Ua Pou

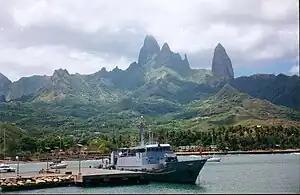
A French Navy ship on the Island

In a bay separated from Hakahau by a peninsula (Anahoa Beach), green sea turtles (Chelonia mydas) lay their eggs. This area is not yet protected and it is the most attractive bathing beach on the island.